Marshfield station

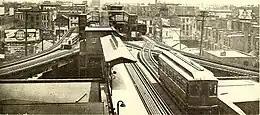
A one-car train with arched windows waits at the junction while a wooden car is at the southbound "L" platform. The image is sepia looking eastward, a similar view to the introductory image.

As originally opened, the Metropolitan's trains ran every six minutes between 6 a.m. and 6:30 p.m., and every ten minutes during the night, on the main line and Northwest branch; the average speed was . By 1898, the night hours were updated so that trains ran at 30-minute intervals on each branch, or 7.5 minutes on the main line. Trains running on the Westchester branch, which was a western extension of the Garfield Park branch opened in 1926, did not stop at Marshfield, instead running express from Canal on the main line to Laramie on the Garfield Park branch.